Shuttle-Centaur

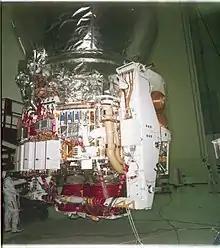
Centaur G-Prime in the CISS (right)

All electrical connections between the Orbiter and the Centaur were routed through the CISS. Electrical power for the Centaur was provided by a silver zinc battery. Power for the CISS was provided by two batteries. Since the CISS was also plugged into the Orbiter, this provided two-failure redundancy. The Centaur G CISS weighed and the Centaur G-Prime CISS . The CISS was fully reusable for ten flights and would be returned to Earth. The Space Shuttles and were modified to carry the CISS. These changes included additional plumbing to load and vent Centaur's cryogenic propellants, and controls on the aft flight deck for loading and monitoring the Centaur upper stage.